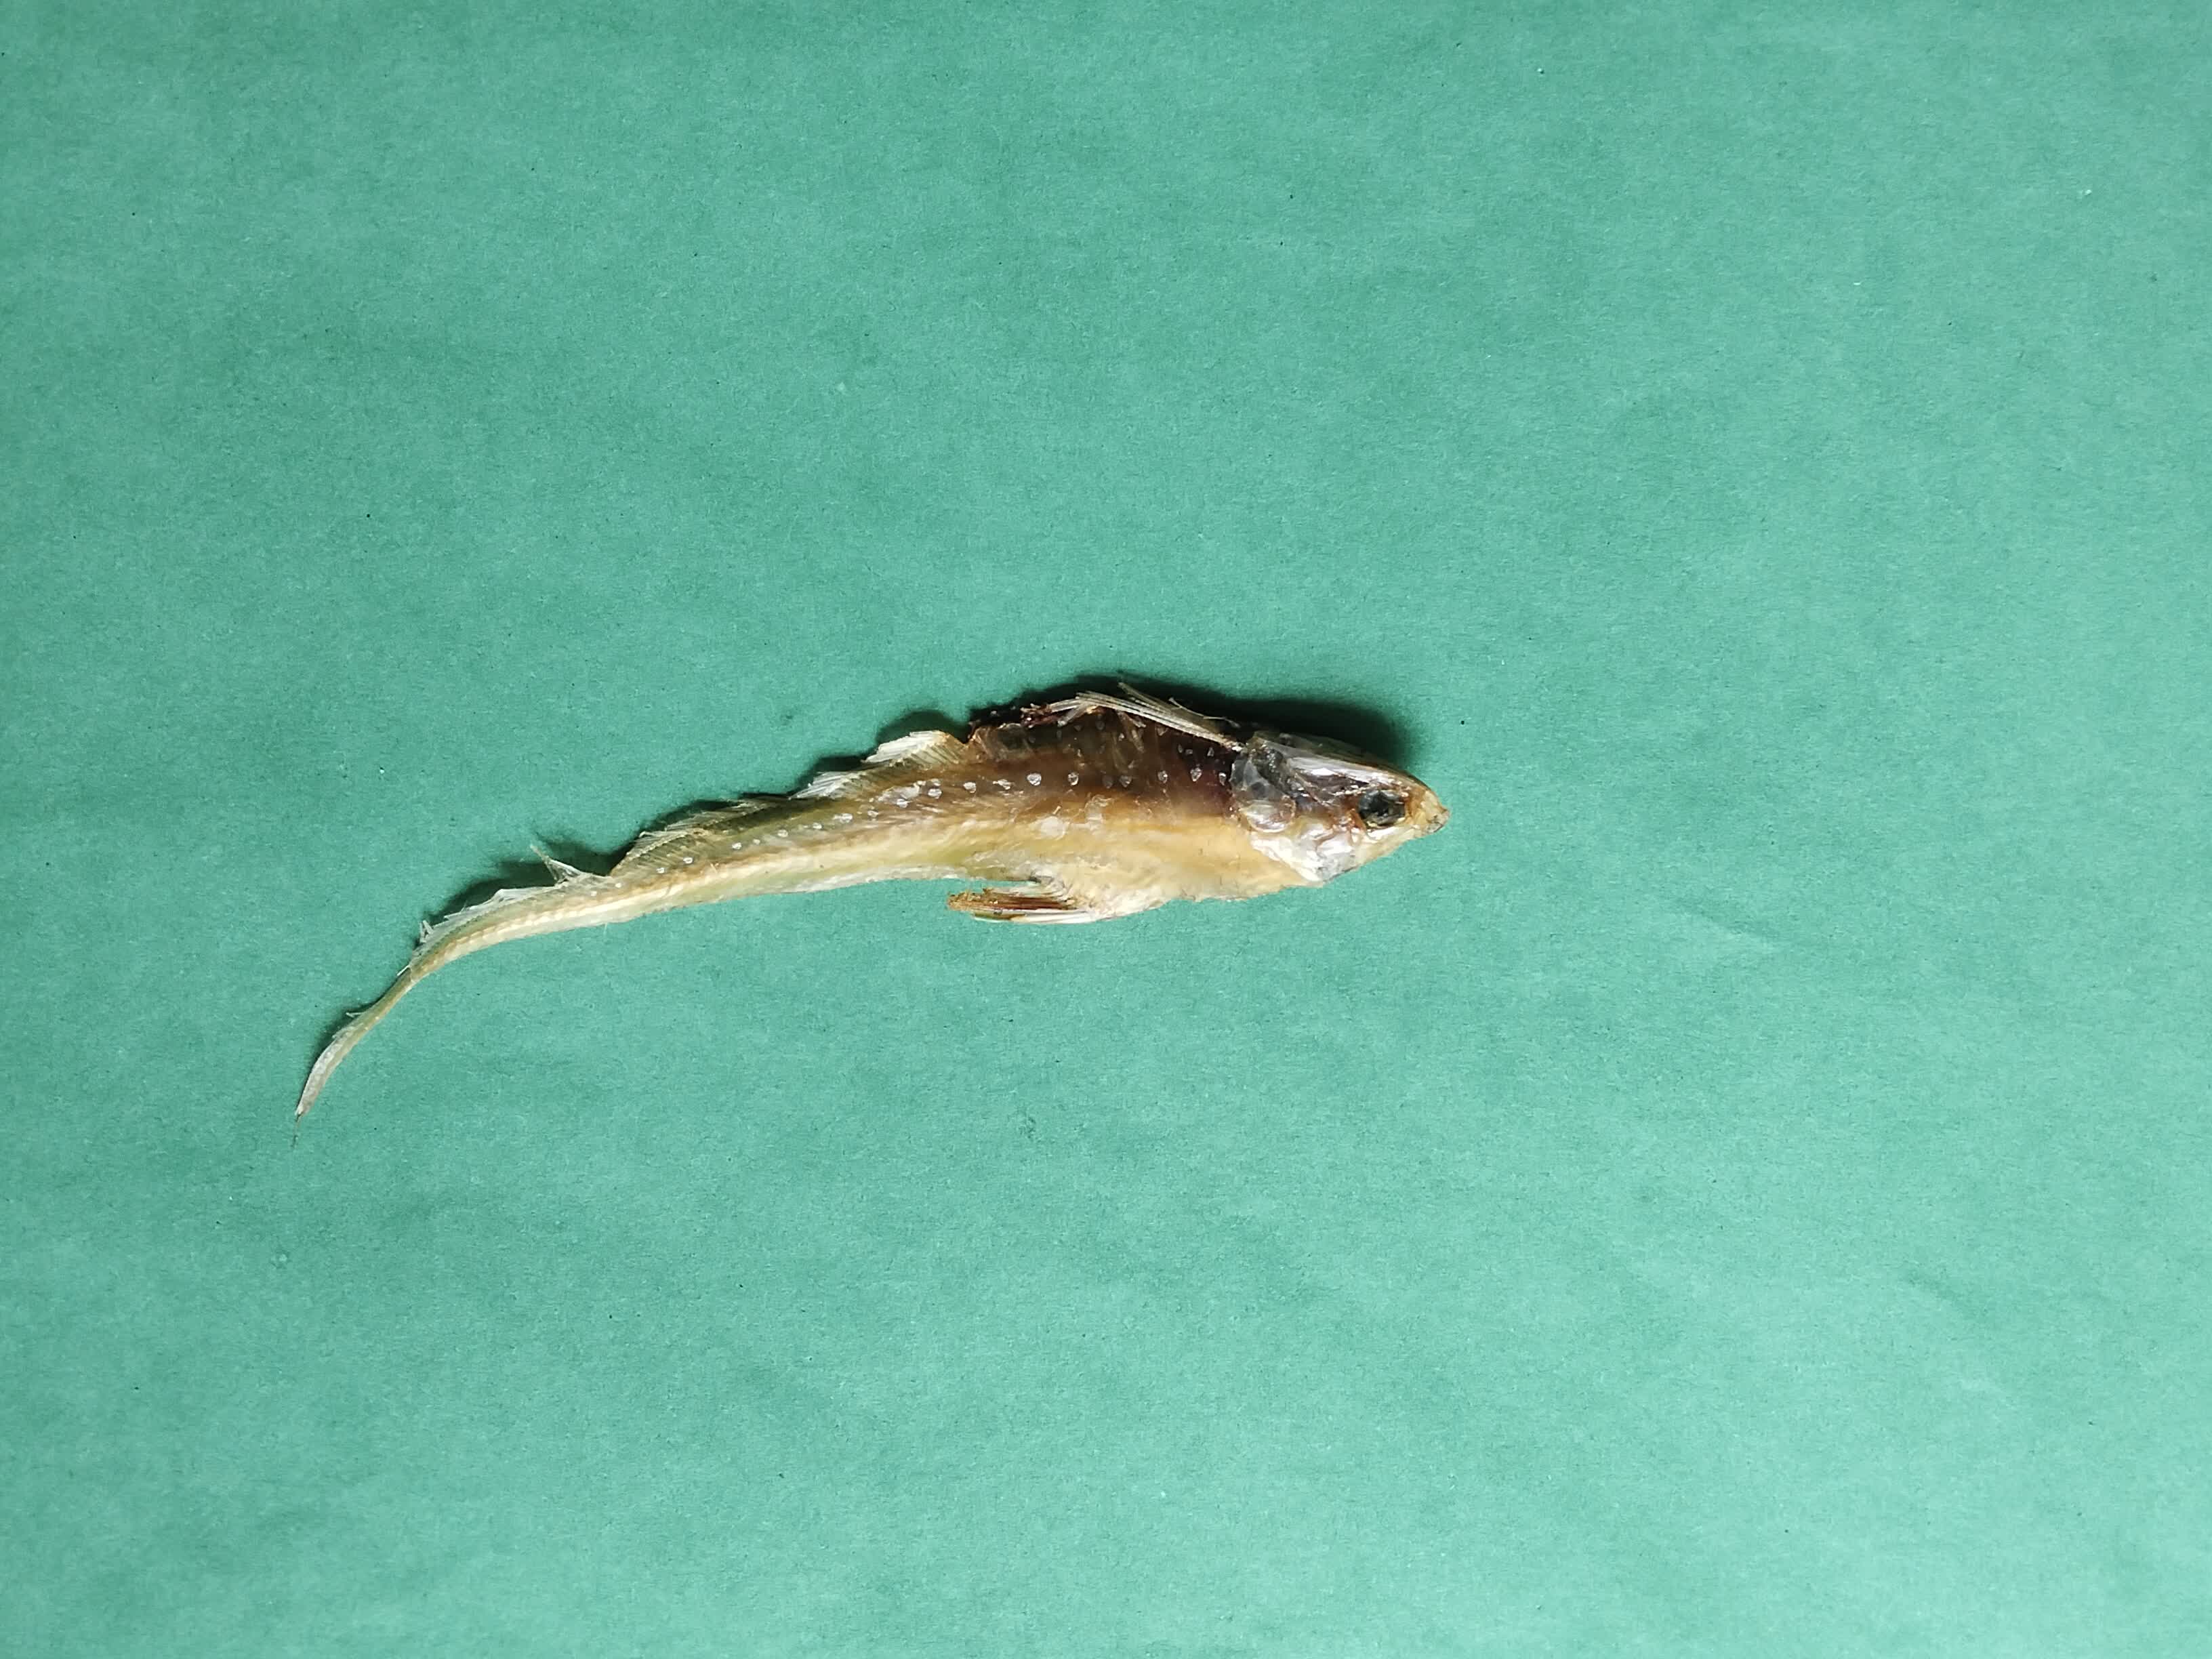
Species: Shundori